Open access in Austria

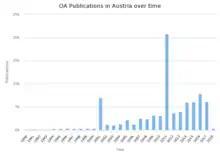
Growth of open access publications in Austria, 1990-2018

Open access to scholarly communication in Austria has developed in the 2010s largely through government initiatives. The Austrian Science Fund and launched the "Open Access Netzwerk Austria" in 2012 to coordinate country-wide efforts. The "E-Infrastructures Austria" project began in 2014 to develop repositories. The international advocacy effort "OpenscienceASAP – Open Science as a Practice" is based in Austria.